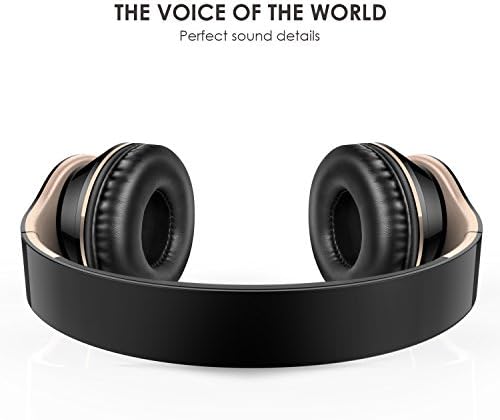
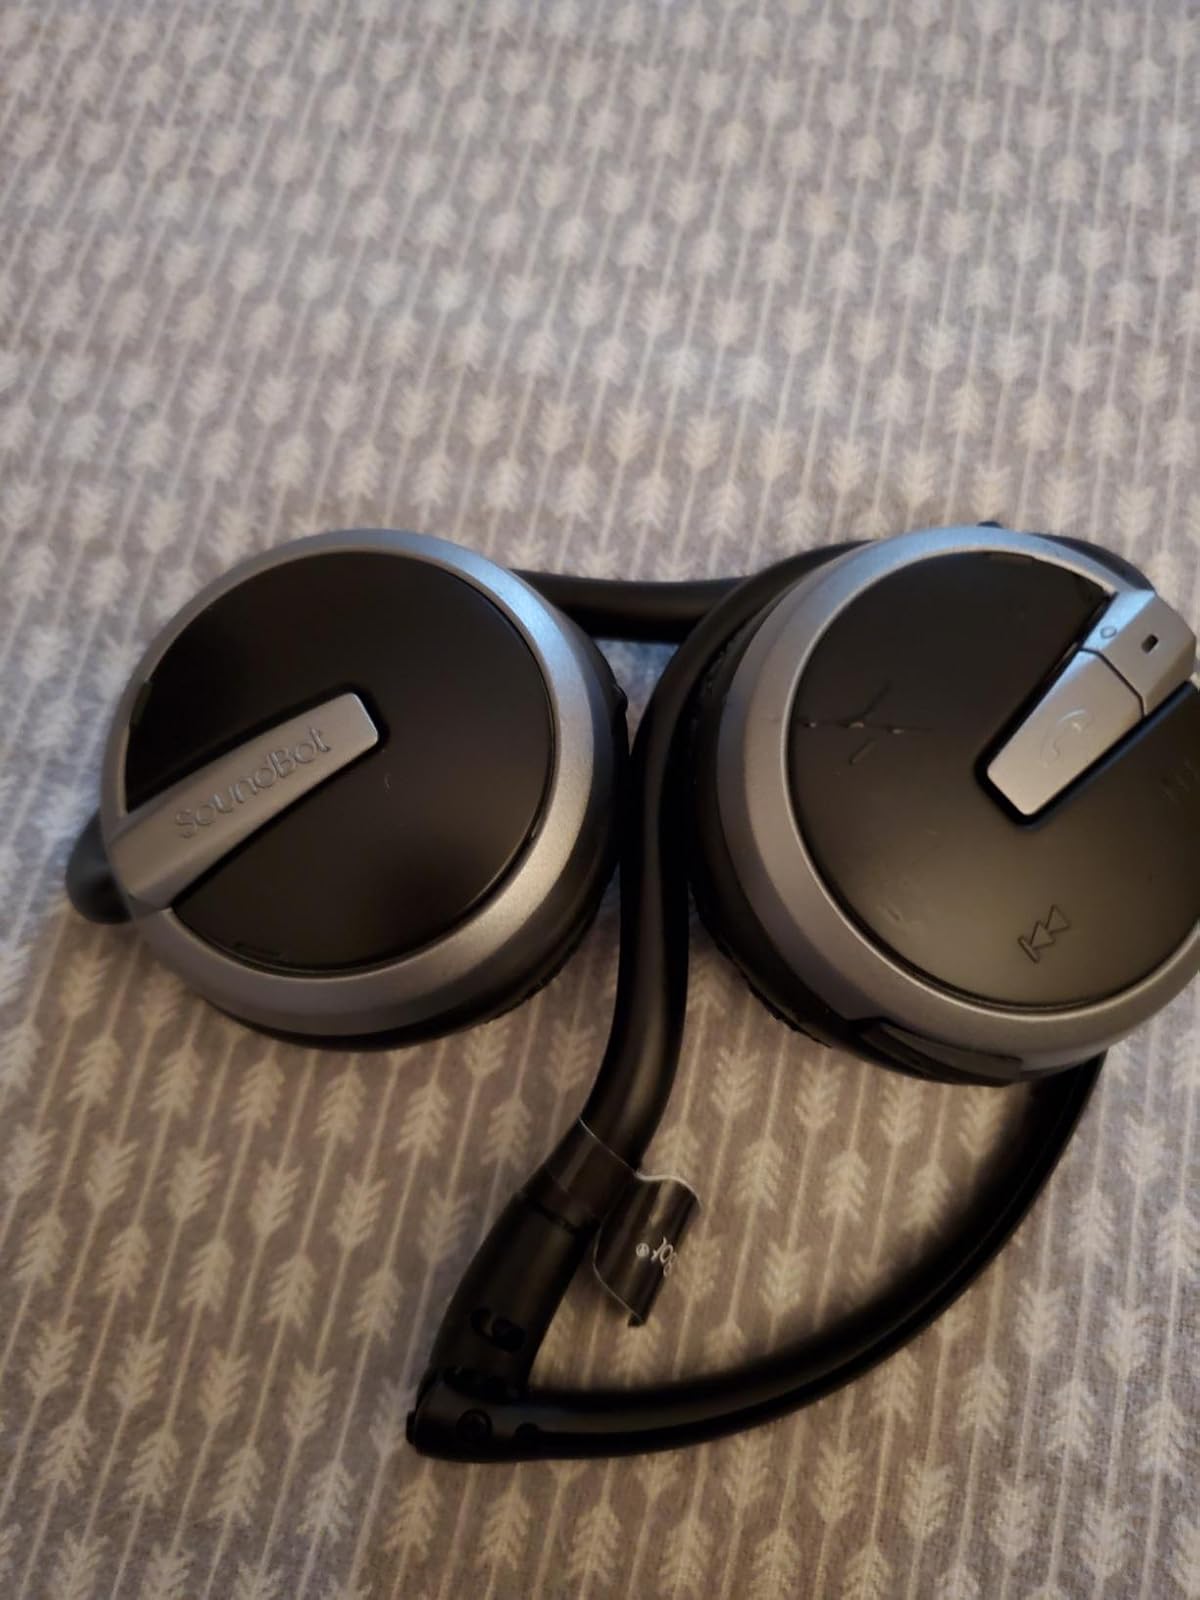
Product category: headphones
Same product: no